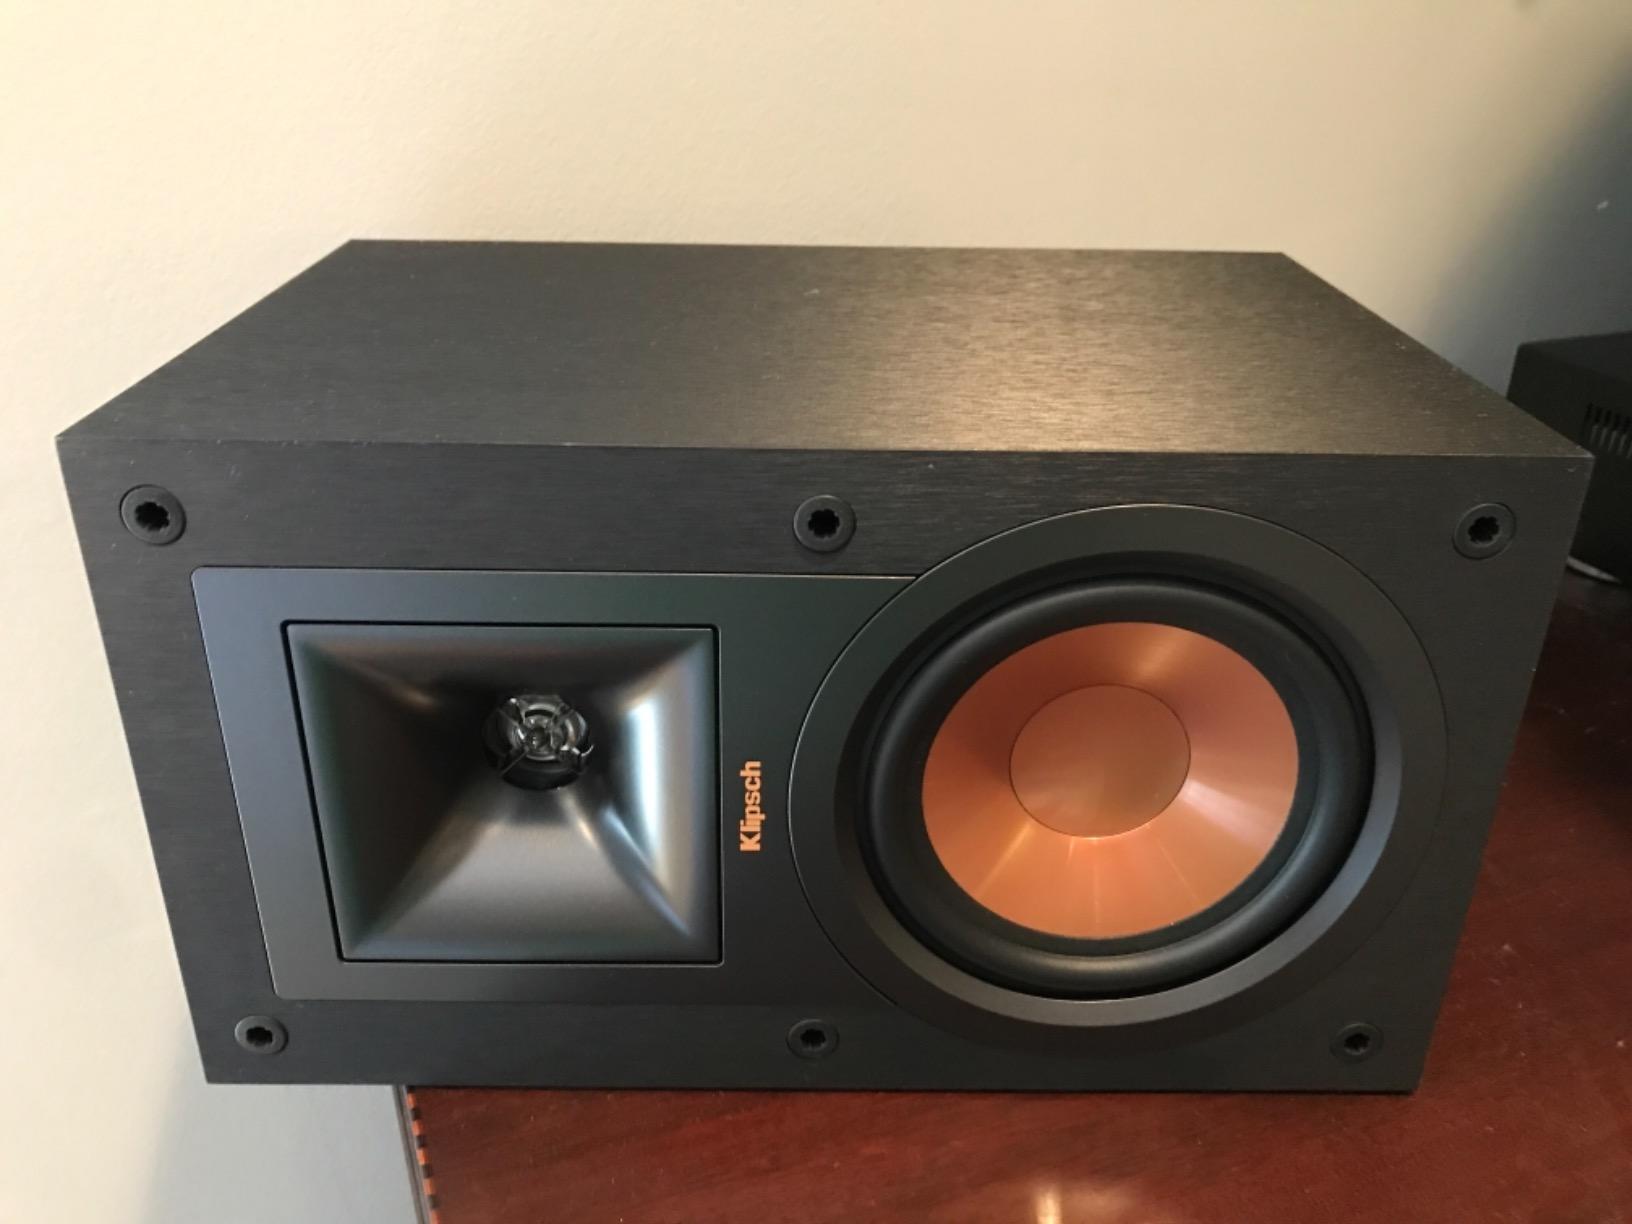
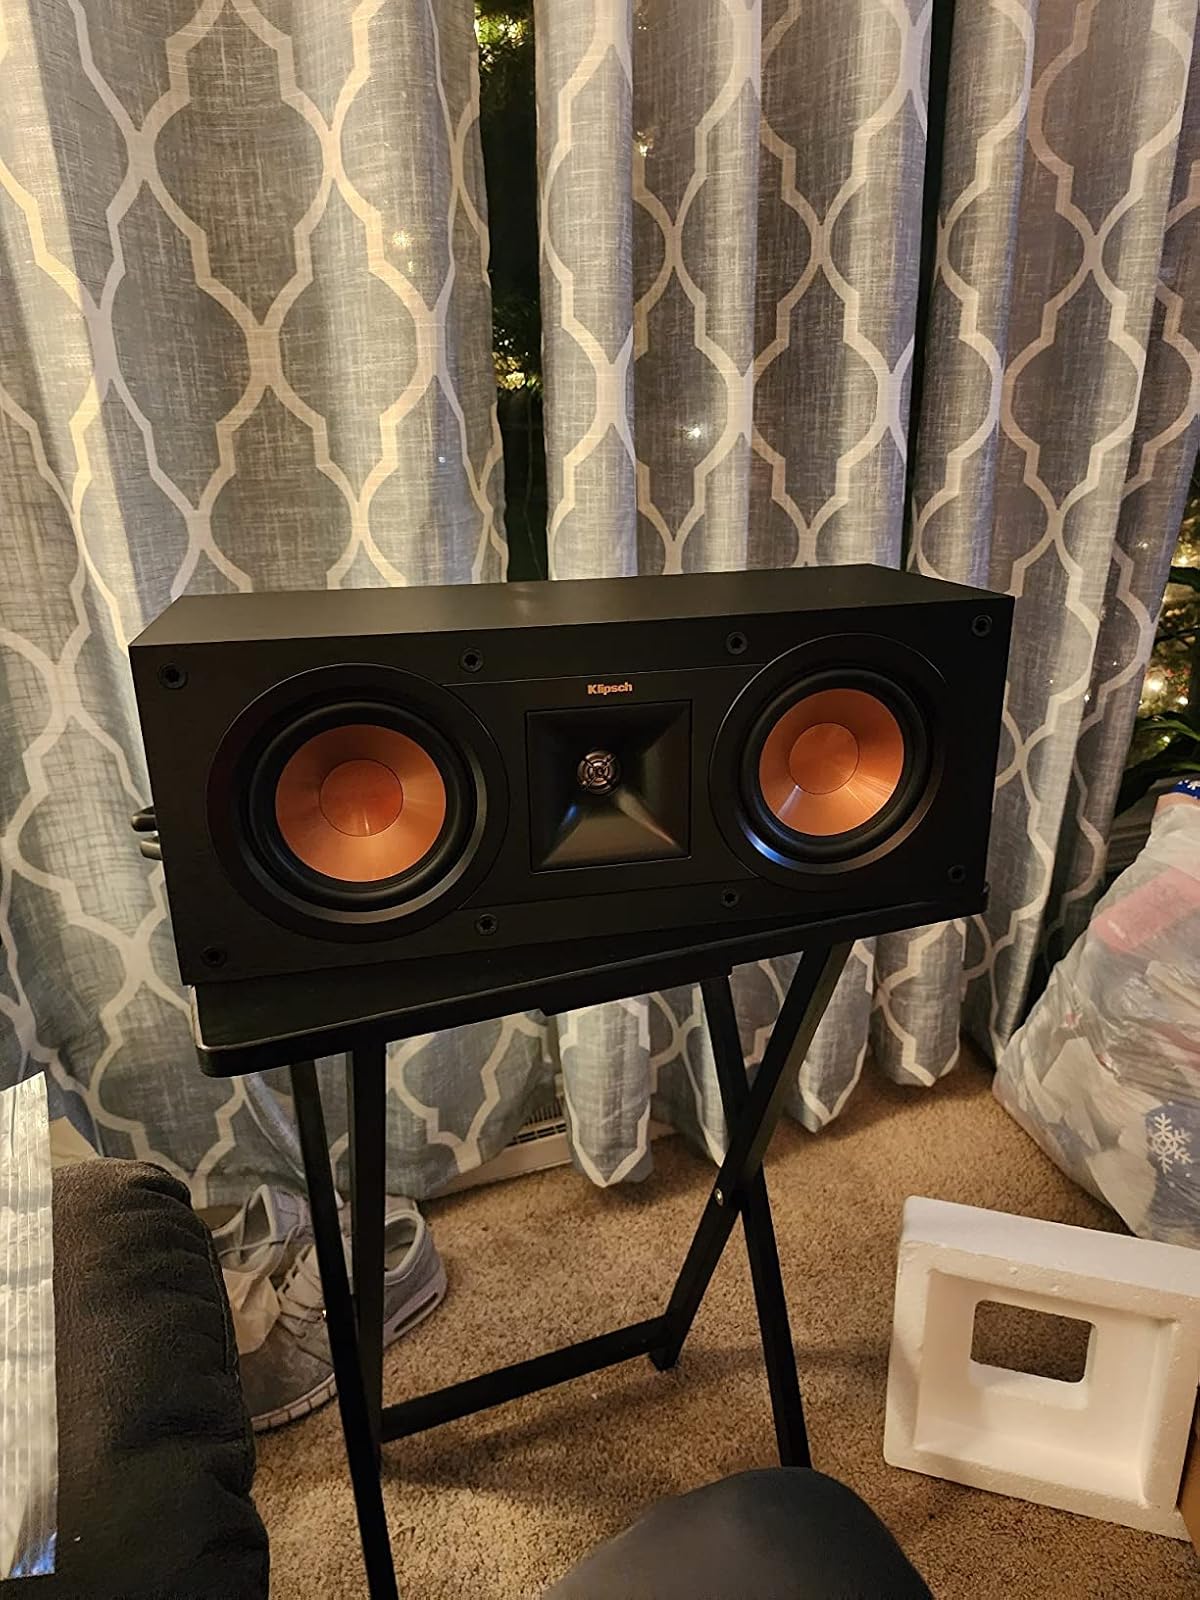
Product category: speaker
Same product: no